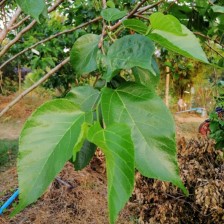
Variety: TaiwanMeacho